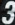
Number: 3